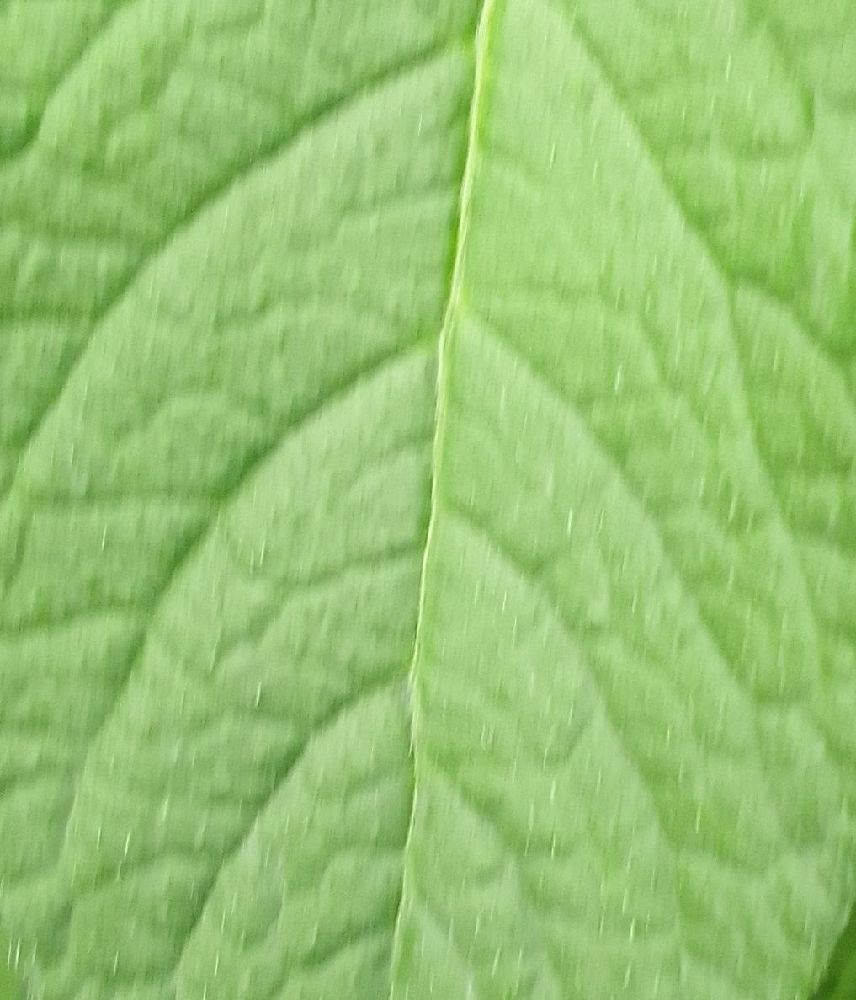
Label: Healthy